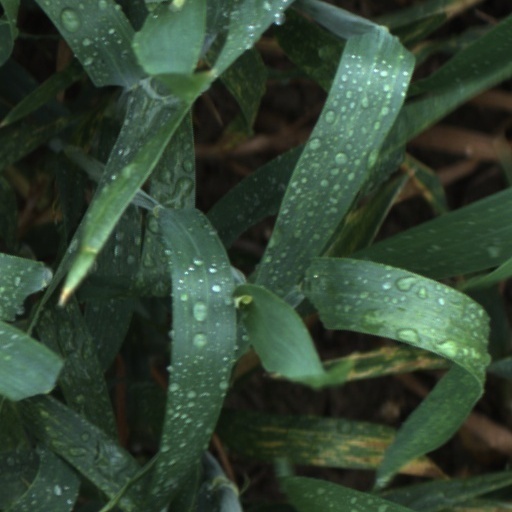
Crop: wheat